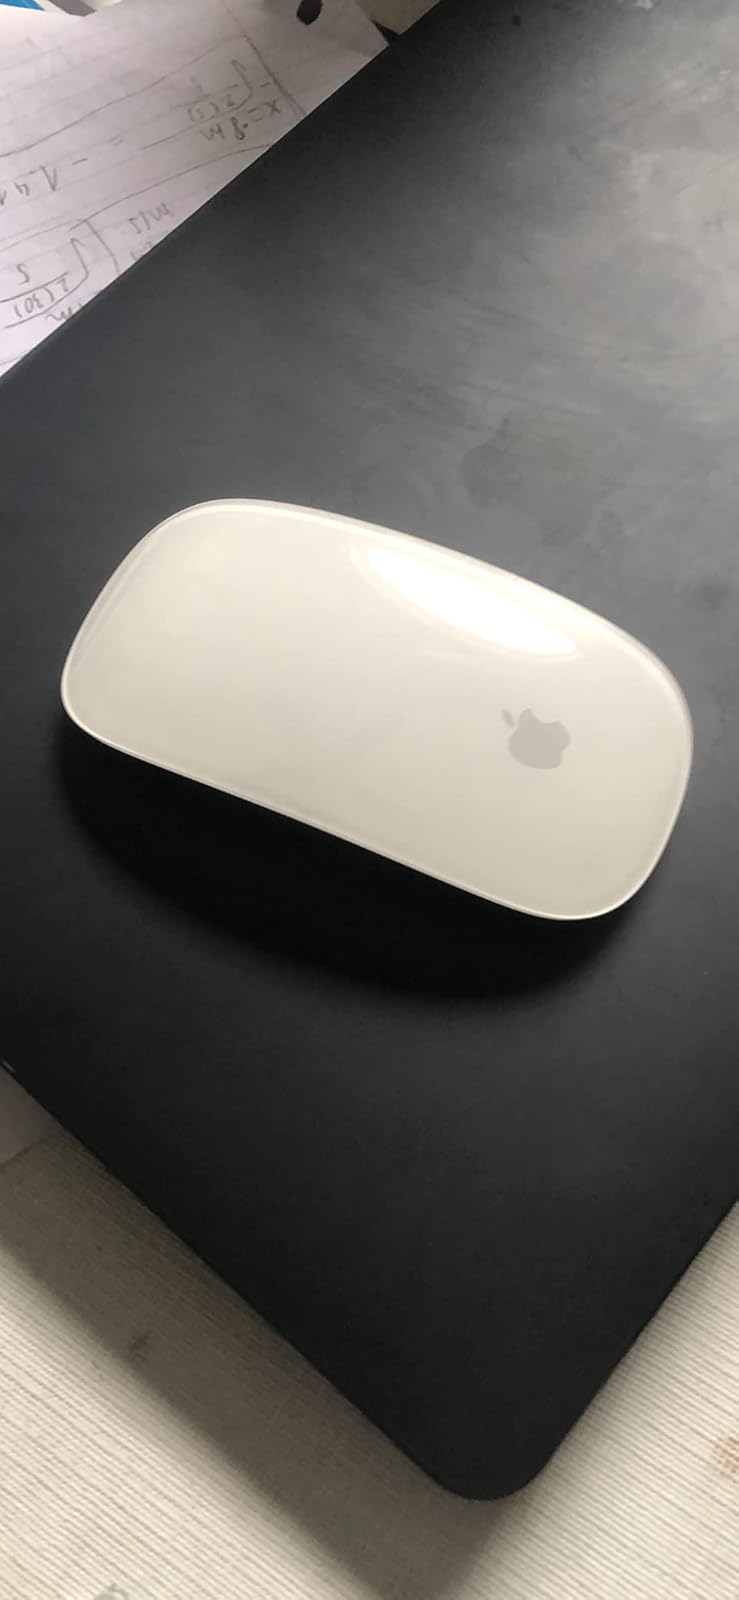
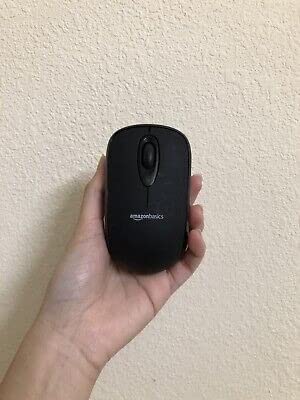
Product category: mouse
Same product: no